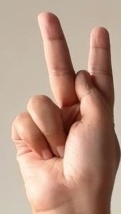
ASL sign: K